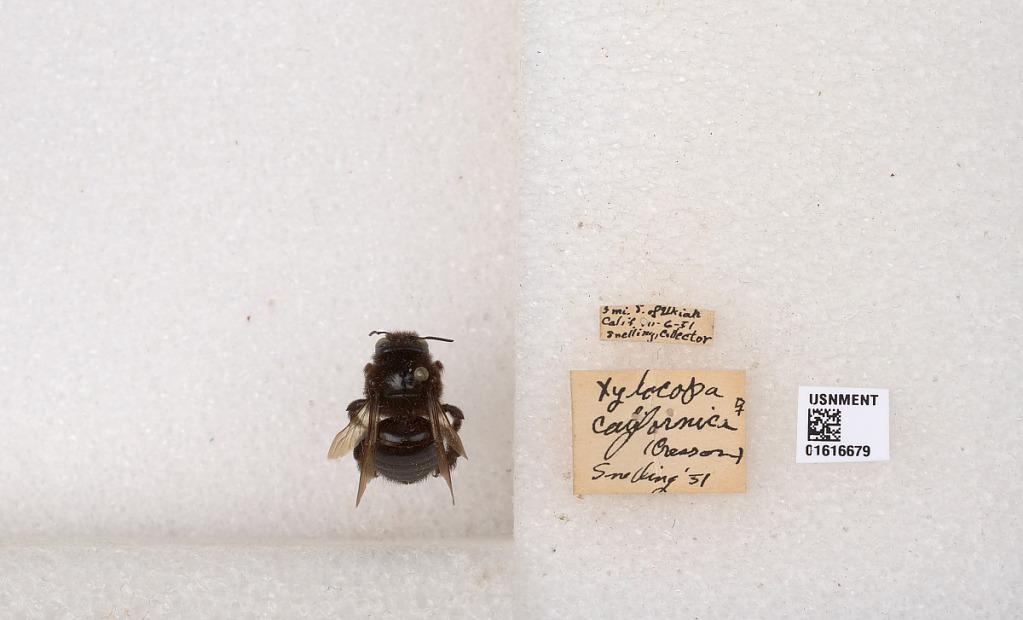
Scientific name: Xylocopa (Notoxylocopa) tabaniformis orpifex Smith
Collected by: Snelling
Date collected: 1931-7-6
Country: United States
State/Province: California
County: Mendocino
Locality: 3 miles south of Ukiah
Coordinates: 39.1067, -123.208
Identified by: Snelling